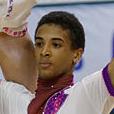
Age: 18